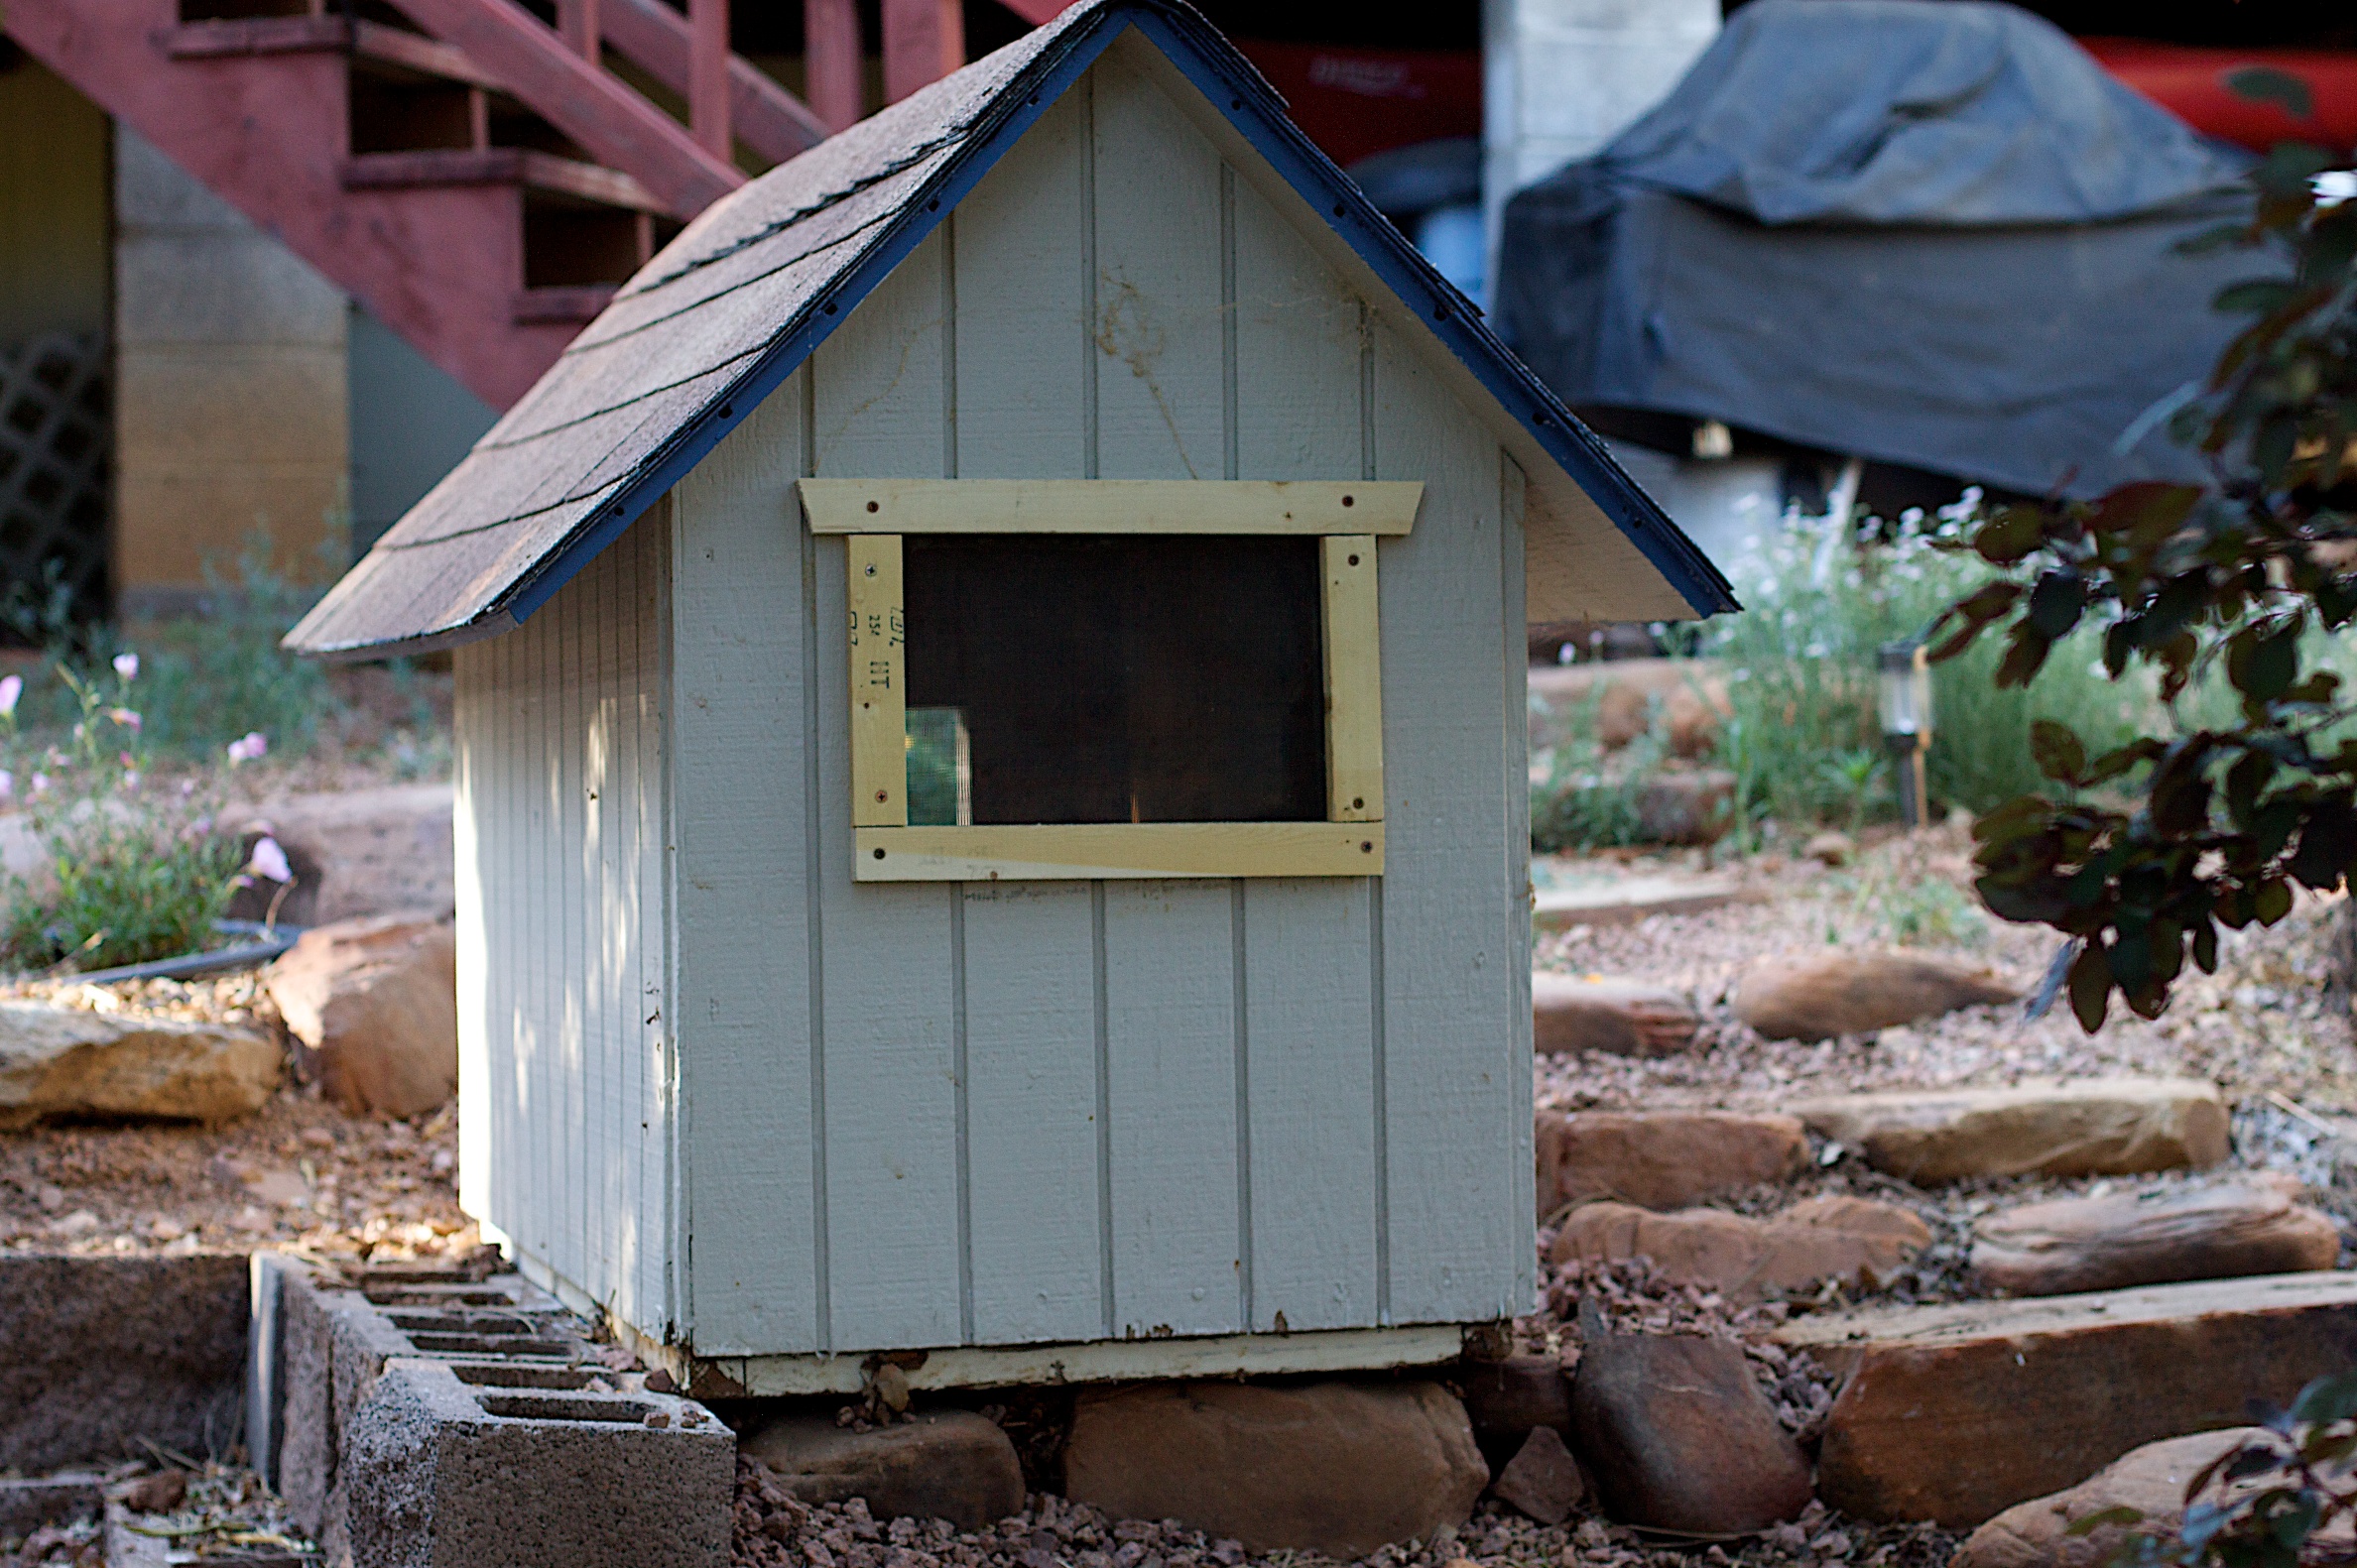
wood, house, building, home, shed, hut, shack, cottage, outhouse, log cabin, rural area, doghouse, outdoor structure